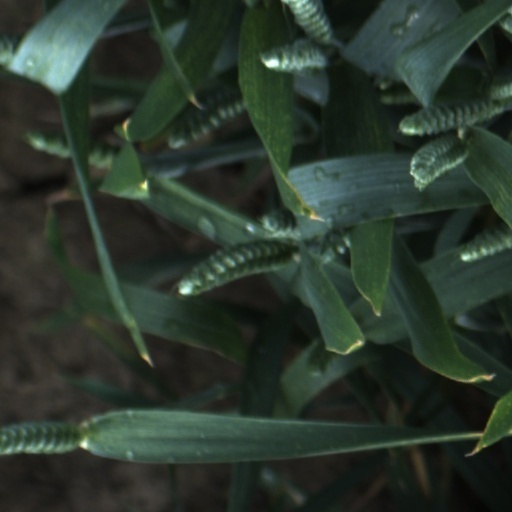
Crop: wheat